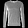
Label: Pullover